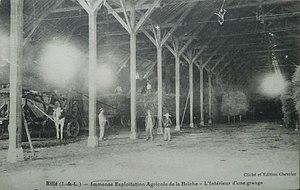
Intérieur de la grange de la Briche
La ferme de la Briche est une ancienne exploitation agricole implantée sur le territoire de Rillé et des communes avoisinantes, dans le Nord-Ouest du département d'Indre-et-Loire en région Centre-Val de Loire en France.